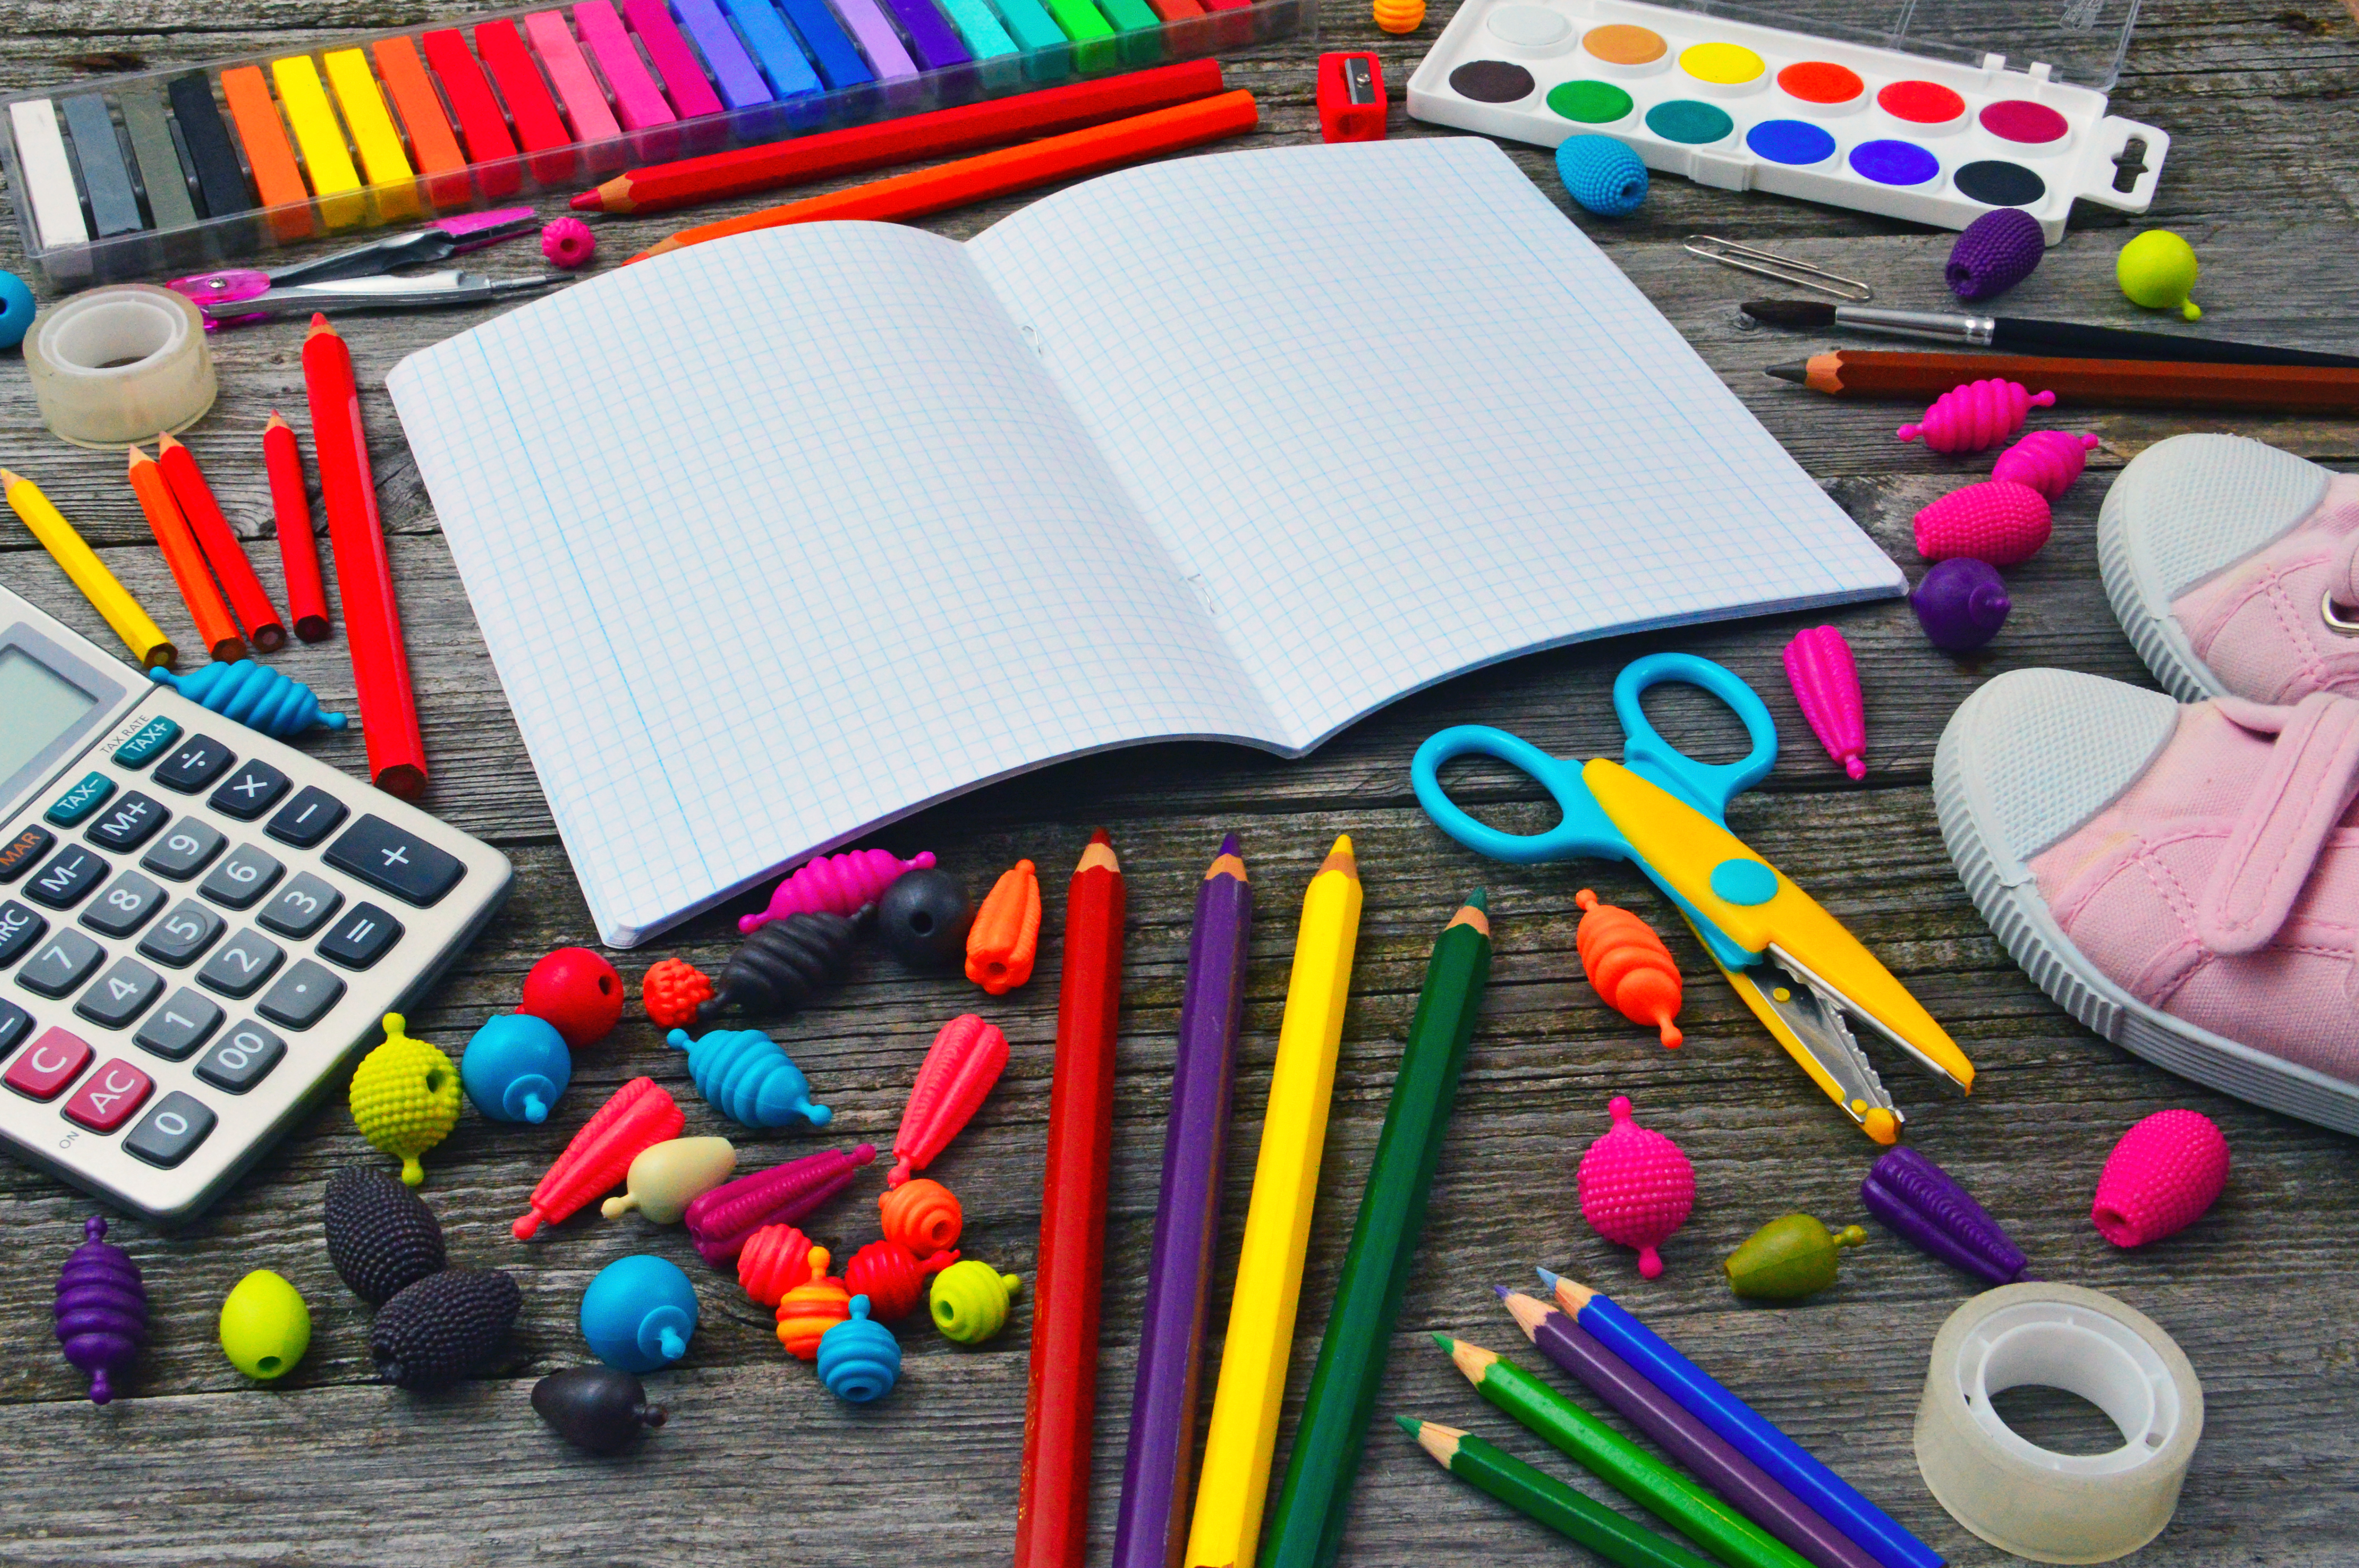
school, stationery, background, supplies, white, back, view, top, office, colorful, notebook, accessories, pencil, tools, education, paper, scissors, paint, isolated, pen, note, sharpener, calculator, flat, color school stationery, wood, wooden, eraser, equipment, desk, college, elementary, concept, group, object, product, material, play, plastic